National Front (UK)

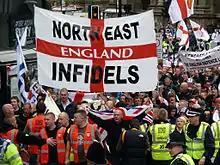
The National Front cooperated with the North West Infidels and South East Alliance, groups that splintered from the English Defence League (rally depicted).

During the 1990s, the NF was eclipsed by Tyndall's new British National Party (BNP) as Britain's foremost far-right movement. Following the Lansdowne Road football riot of 1995, in which English far-right hooligans attacked Irish supporters, the NF's chairman Ian Anderson attempted to escape the negative associations of the name "National Front" by renaming the party as the National Democrats. A small faction broke away to retain the National Front name, contesting the 1997 and 2001 general elections, with little success. By 2001, the NF had developed close links with Combat 18, a neo-Nazi paramilitary which had been founded by Tyndall's BNP before breaking from the latter. The Front continued to organise rallies, several of which were banned by successive Home Secretaries.